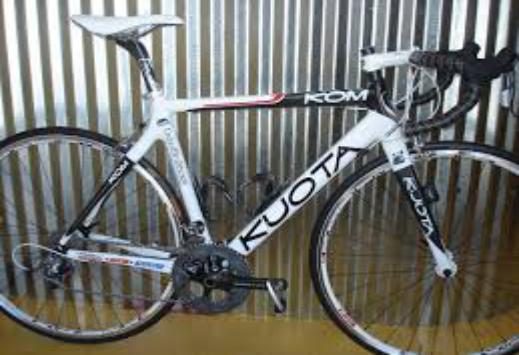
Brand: Kuota
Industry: Transportation